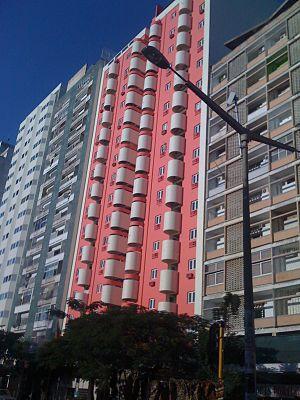
Voici les représentations diplomatiques du Portugal à l'étranger :